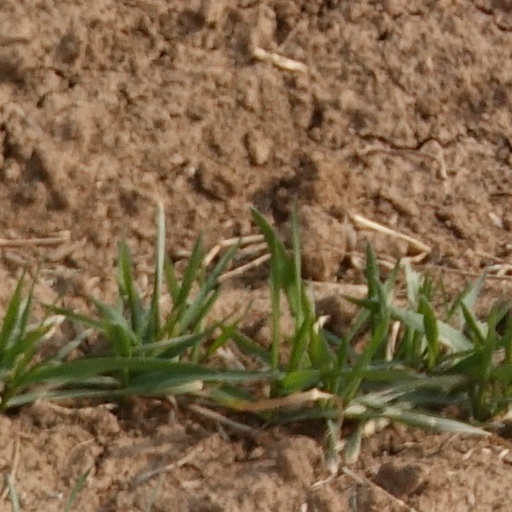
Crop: wheat